Bryan Art

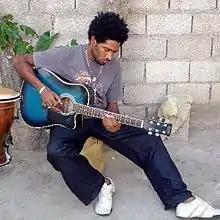
Bryan Art playing guitar in 2006.

Art has performed at several local and international shows including the Jamaica Jazz and Blues Festival, Rebel Salute, ATI, Fully Loaded, St. Mary Mi Come From, Unity Splash, and Reggae Month event. He was appointed Reggae Month Ambassador for 2014. Art has appeared on national television shows including TVJ's "Smile Jamaica", "Entertainment Prime", CVM TV's "On Stage" and "CVM at Sunrise", among others.